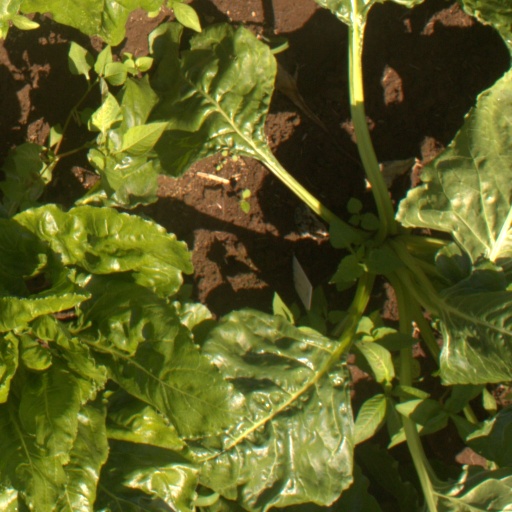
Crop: sugar beet